Nevyana Miteva

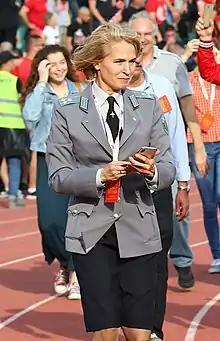

Nevyana Mihaylova Miteva (born 2 May 1970) is a retired Bulgarian swimmer. She competed at the 1988 Summer Olympics in the 100 m and 200 m butterfly and 4 × 100 m medley relay events and reached the final in the relay, her team finishing in sixth place.